The Scarlet Worm

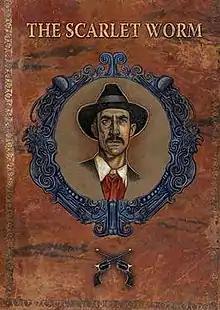
Theatrical release poster

The Scarlet Worm is a 2011 American Revisionist Western film directed by Michael Fredianelli. The film was first released on January 7, 2011 at the Riot Cinema Film Festival. It stars Aaron Stielstra as a young mercenary who is sent to assassinate a cruel brothel owner. Funding for "The Scarlet Worm" was partially accomplished through a successful Kickstarter campaign.